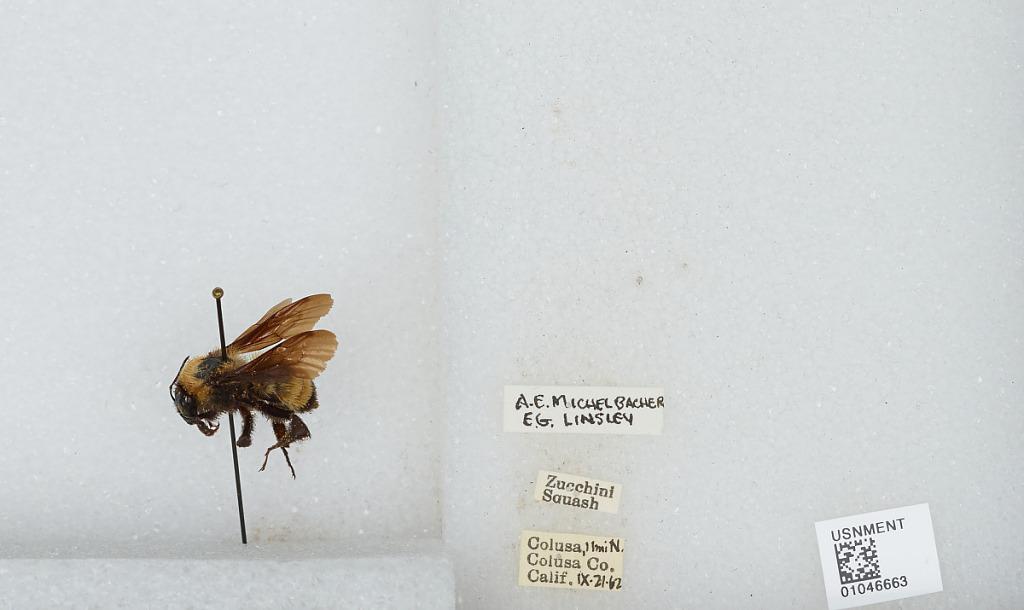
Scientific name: Bombus sp.
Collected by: A. Michelbacher & E. Linsley
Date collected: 1962-9-21
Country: United States
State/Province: California
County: Colusa
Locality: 11 miles North of Colusa
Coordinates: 39.3628, -122.027